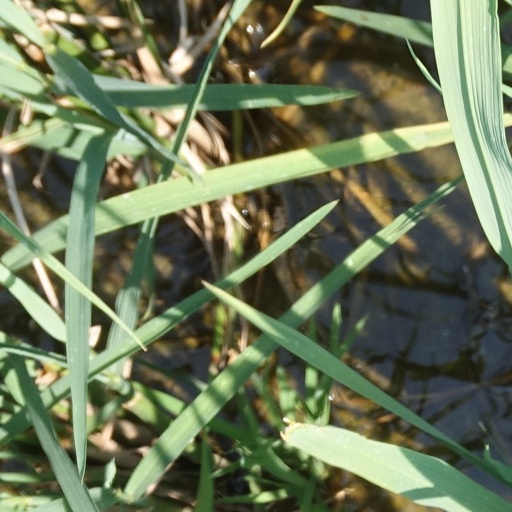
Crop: rice